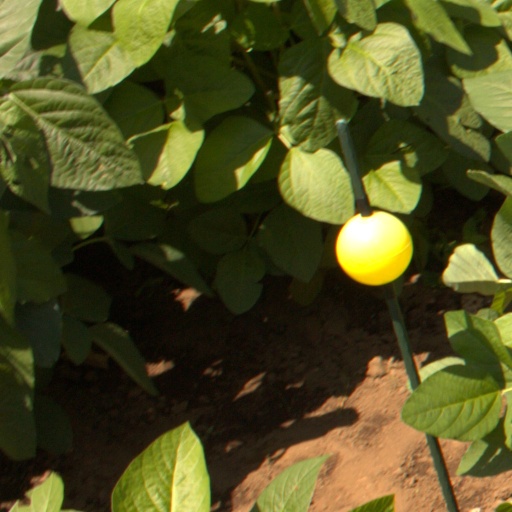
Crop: soybean